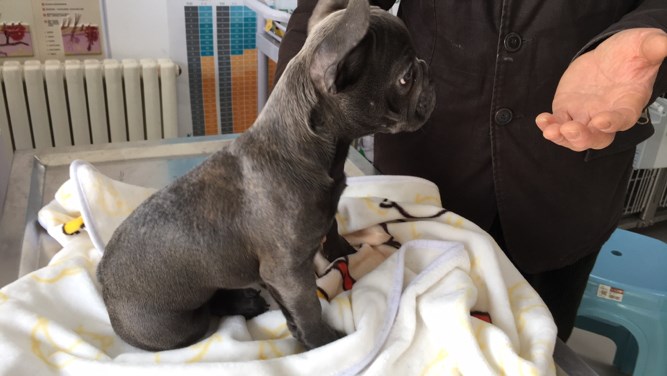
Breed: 1121-n000002-French_bulldog